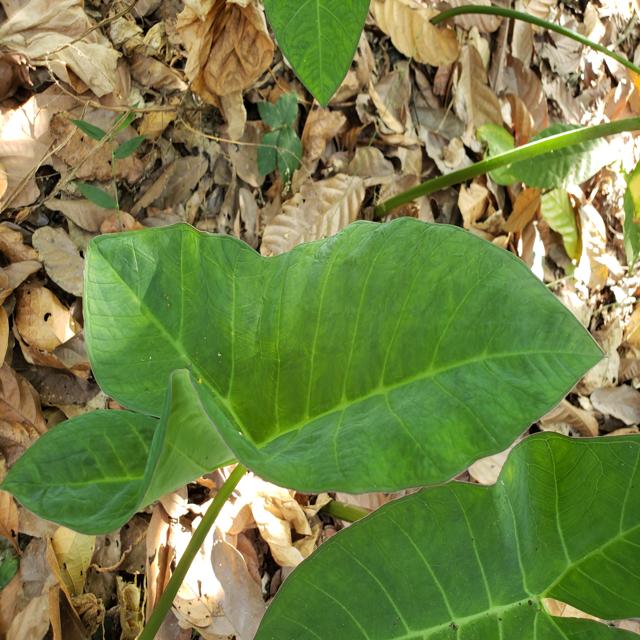
Label: Healthy